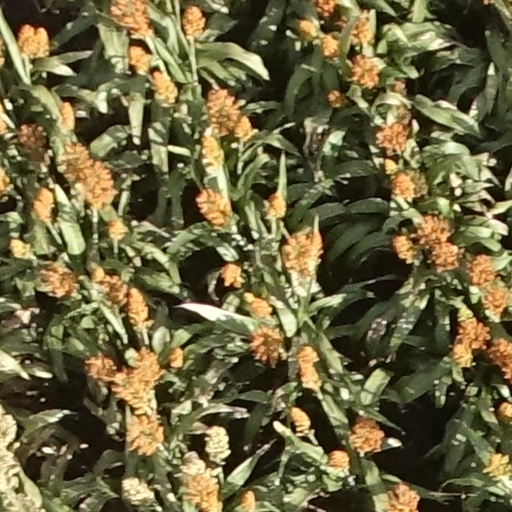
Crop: sorghum